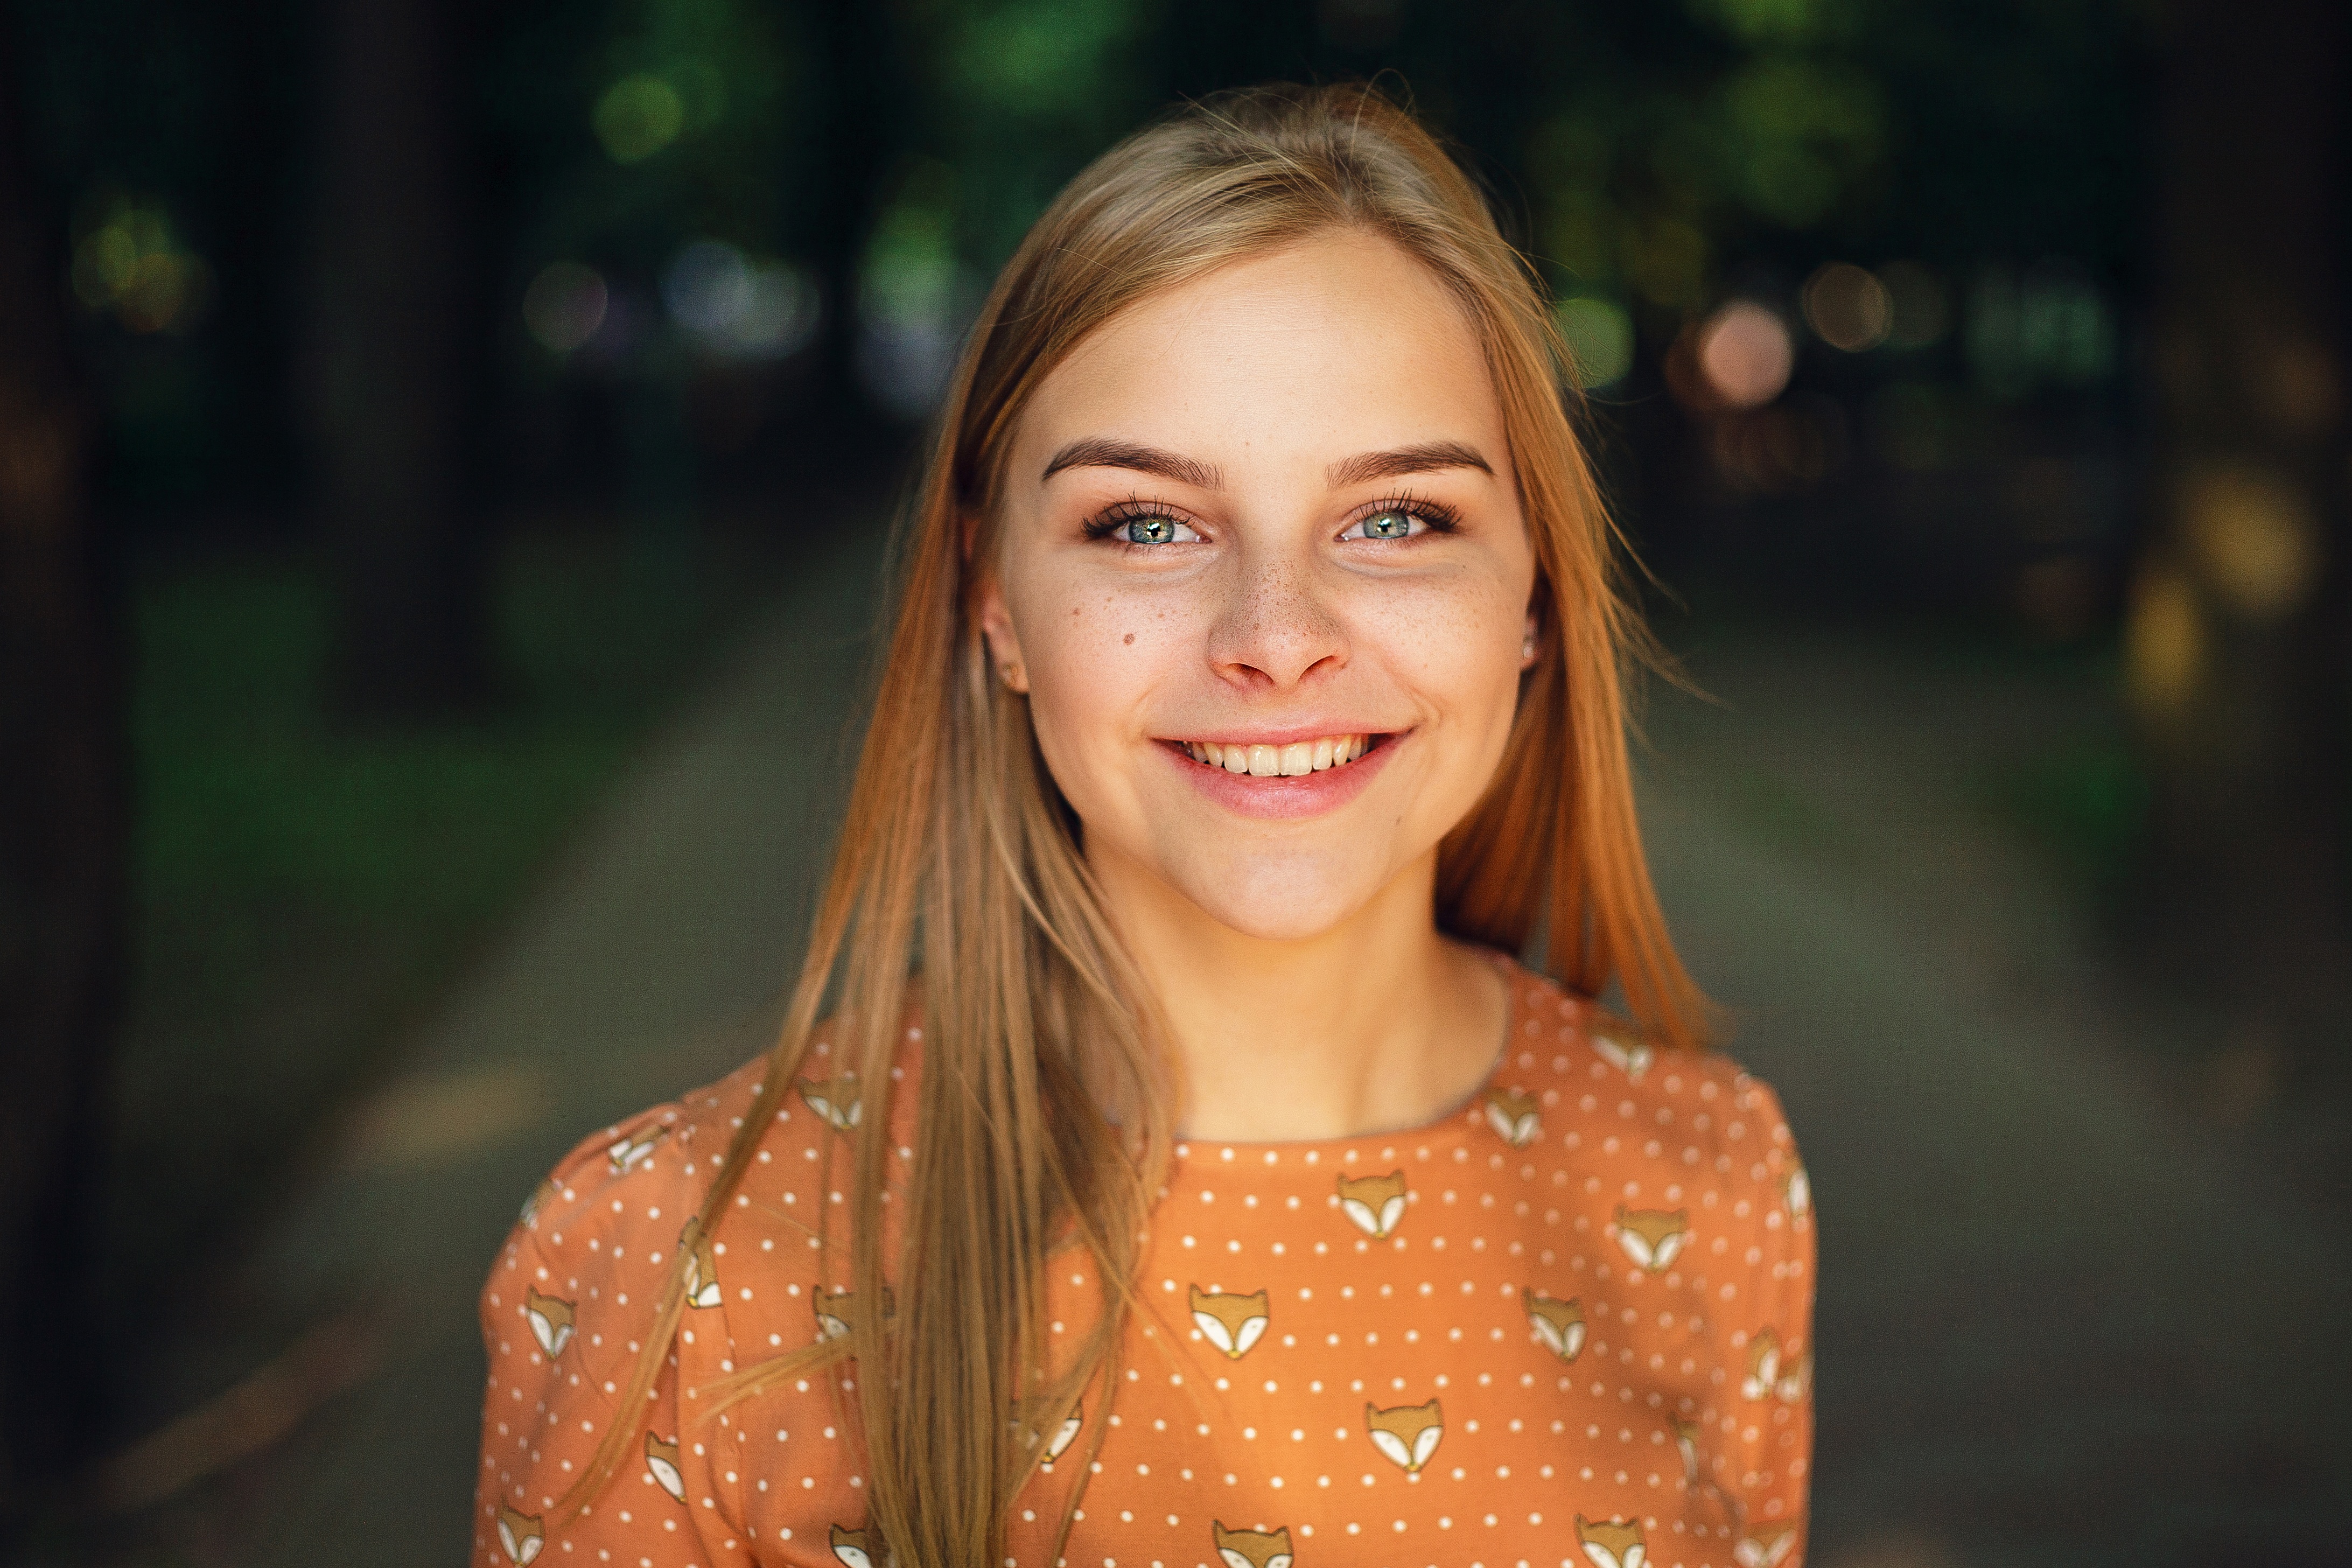
person, people, girl, woman, photography, cute, portrait, model, child, lady, facial expression, smile, face, eye, skin, beauty, beautiful, pretty, photo shoot, brown hair, portrait photography